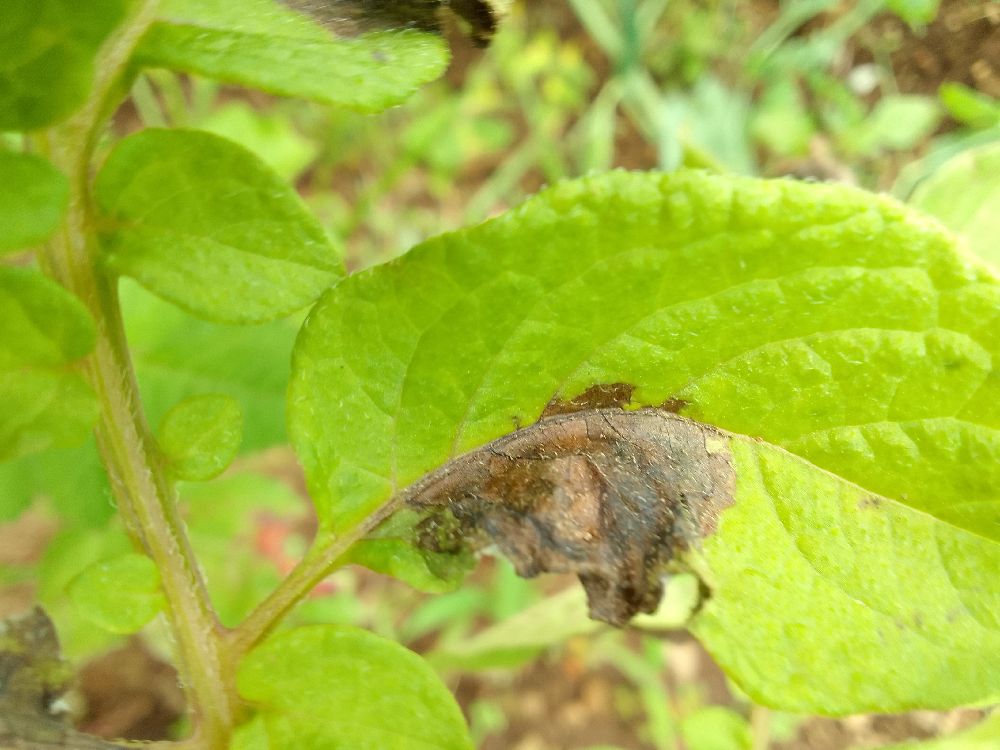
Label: Late blight